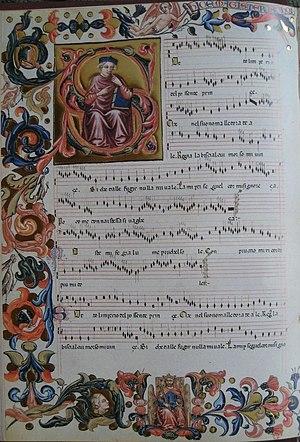
Sotto l'imperio, Codex Squarcialupi
Polyphonic Music of the Fourteenth Century est un ouvrage constitué de 24 volumes, paru entre 1956 et 1991 aux Éditions de l'Oiseau-Lyre, qui présente en notation moderne le répertoire complet de la musique polyphonique du XIVᵉ siècle, soit plus de 2 000 pièces.